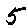
Label: 5